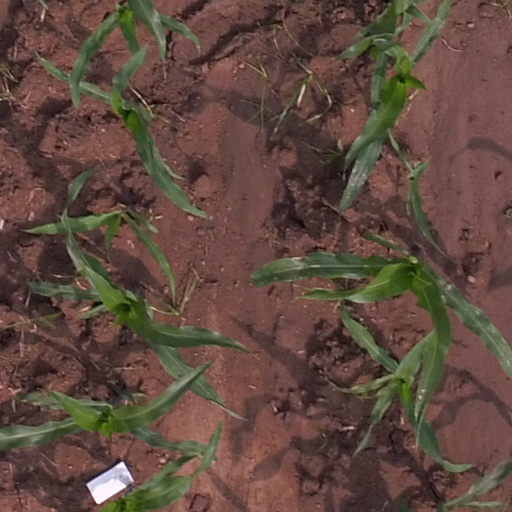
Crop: maize; corn